Laura Temple

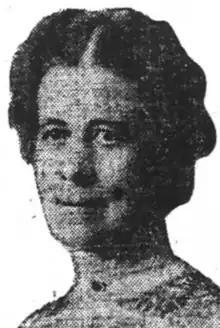
Laura Temple, from a 1914 newspaper

Annie Laura Temple (August 3, 1865 – June 23, 1949) was an American teaching missionary, based in Mexico.